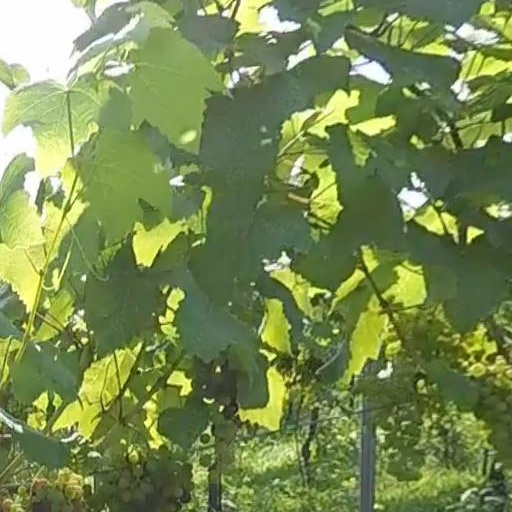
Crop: grape